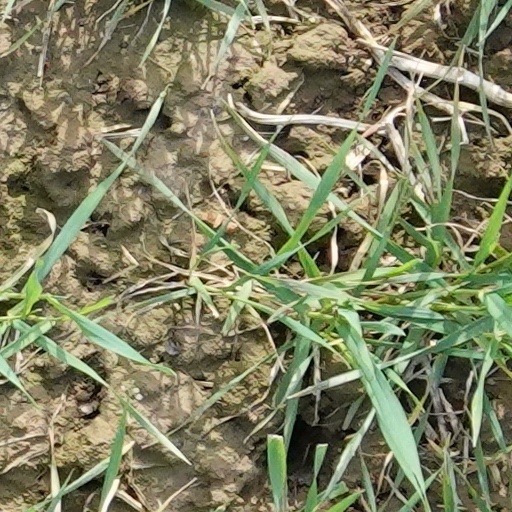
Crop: wheat